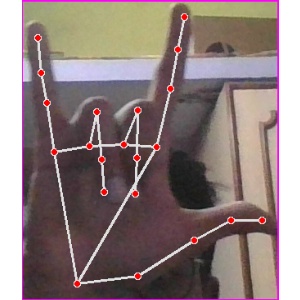
अक्षर: व